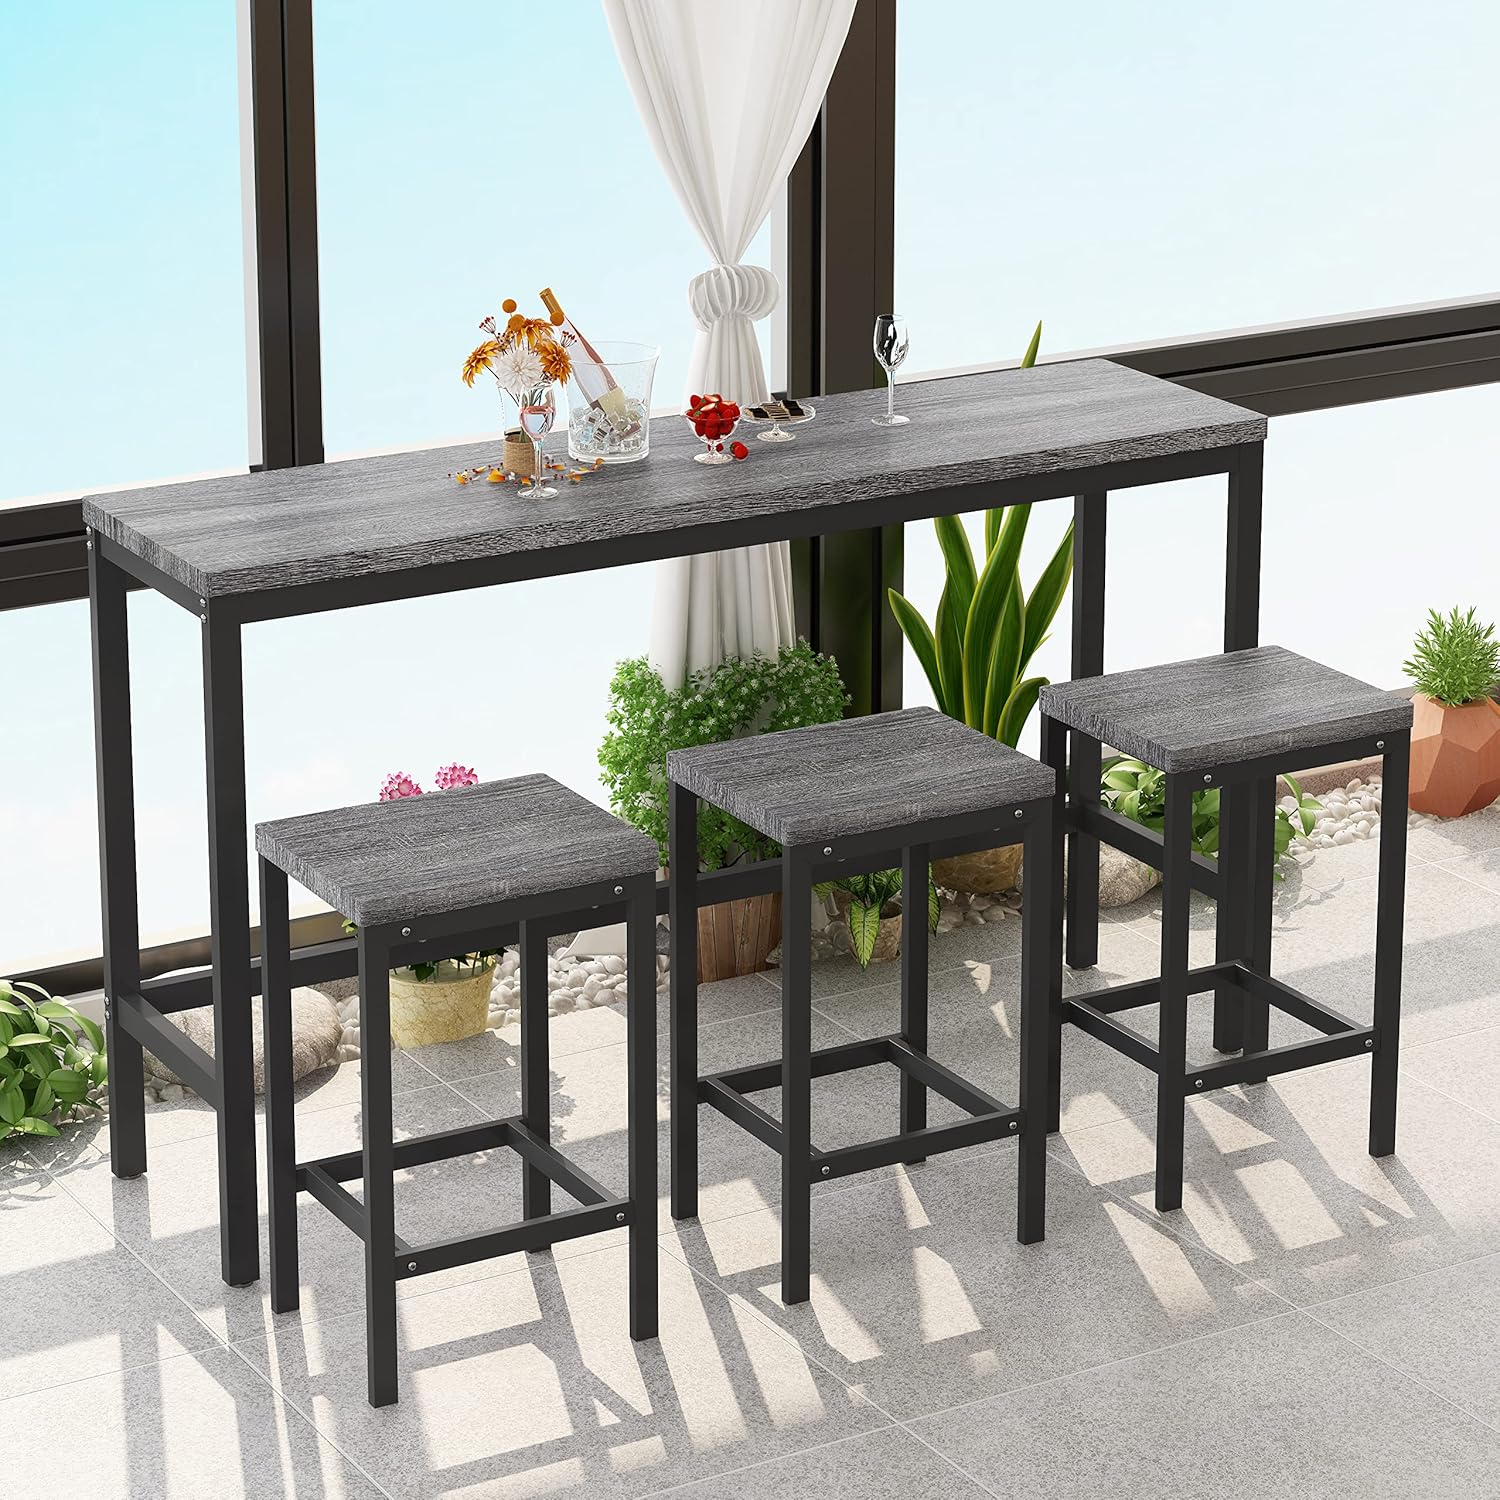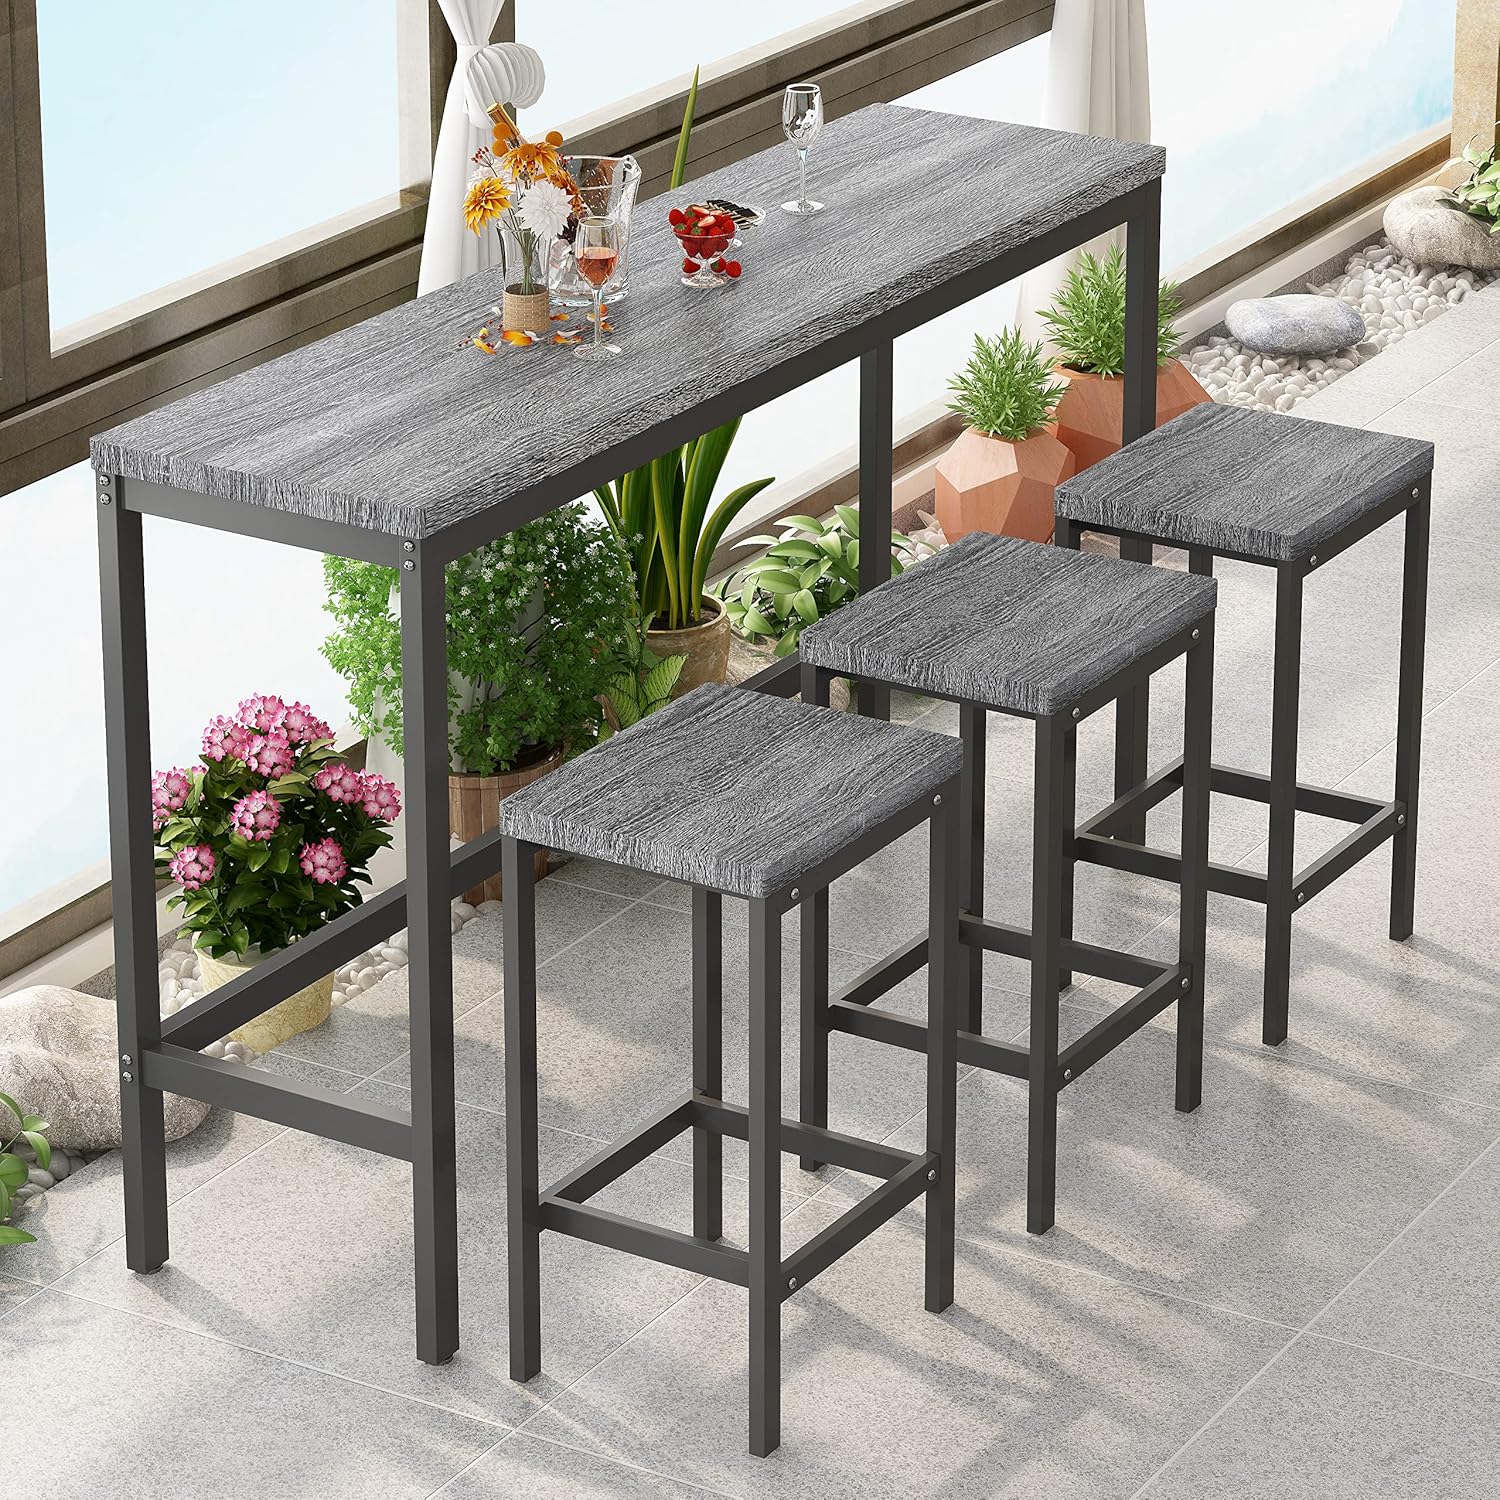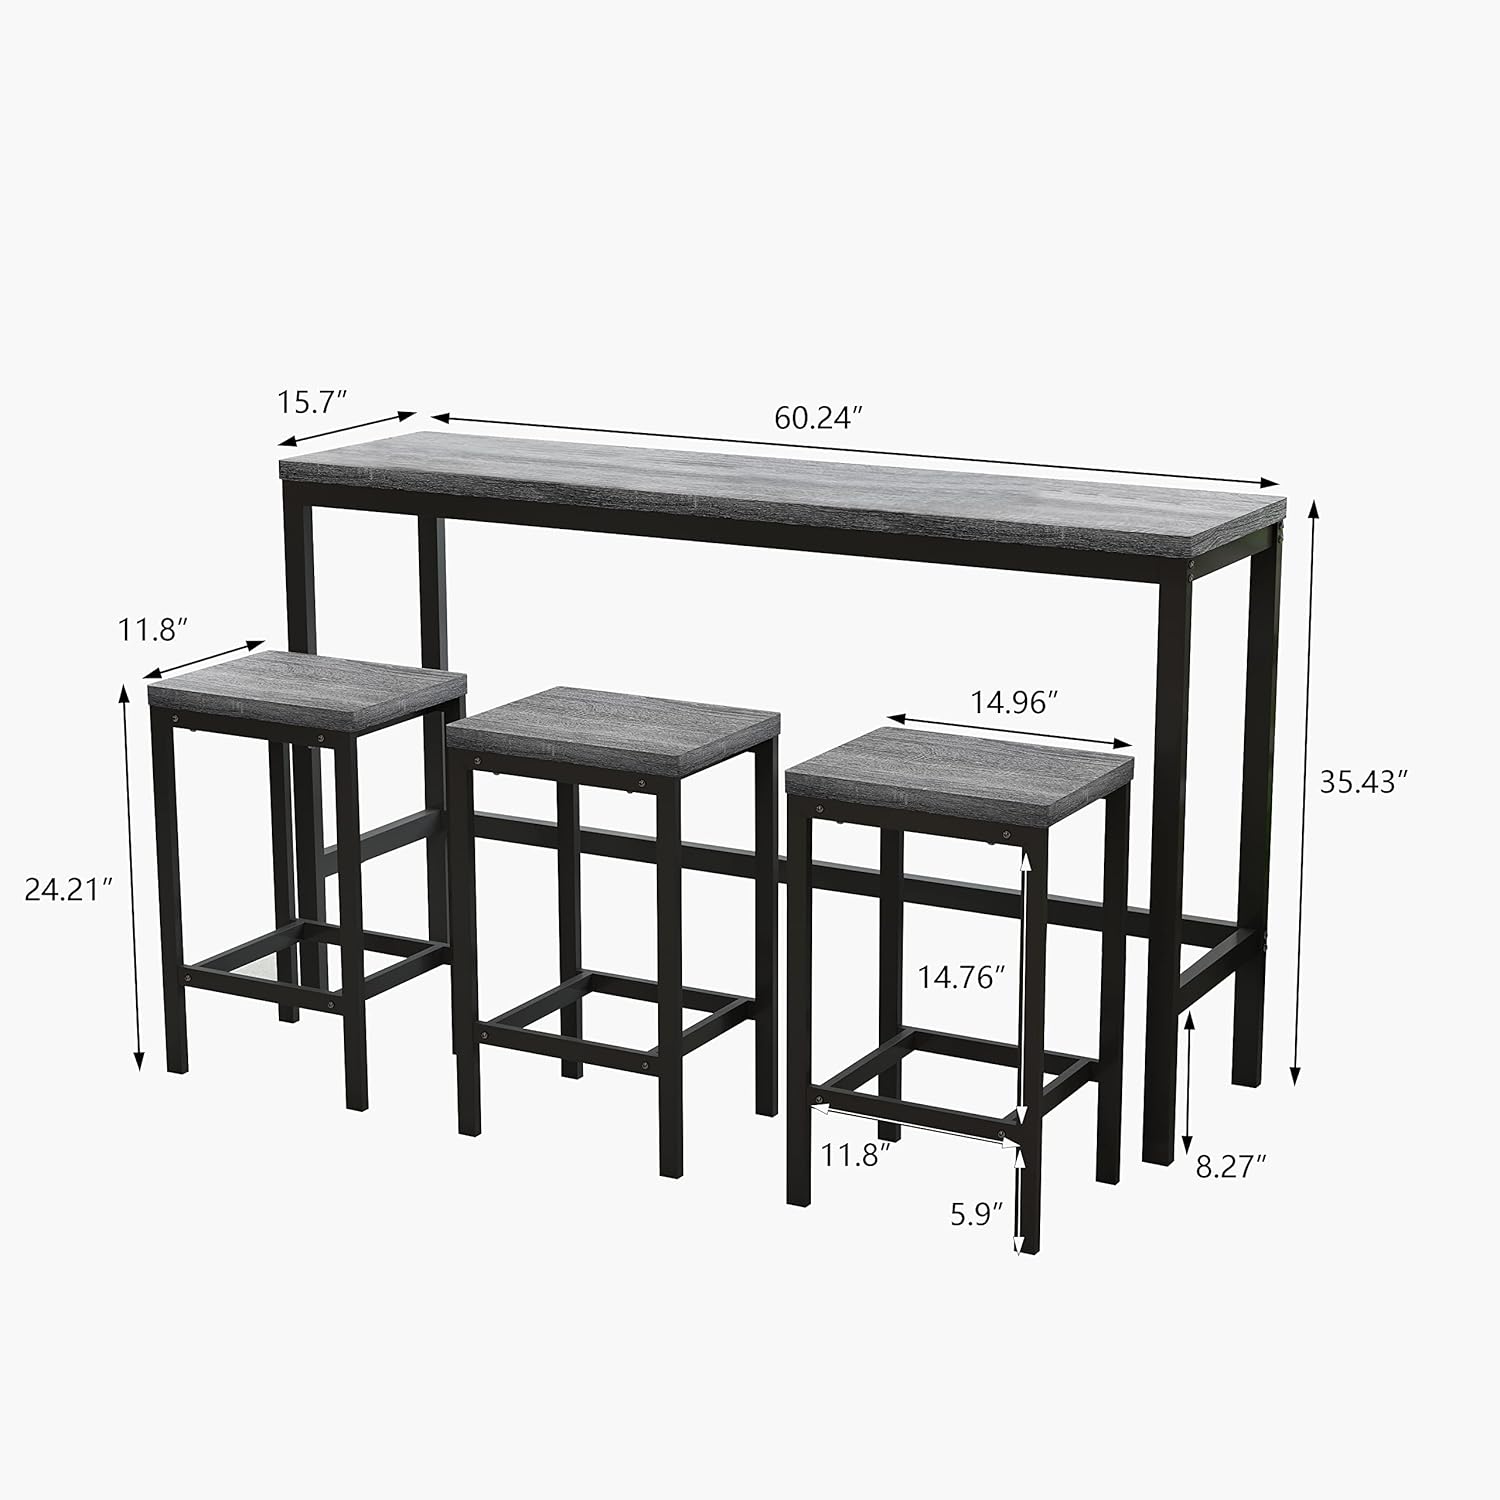
JIEJIEGAO 4-Piece Dining Table Set with 3 Stools, Counter Height Pub Table, Kitchen Table Set，Leisure Long Dining Table, Rectangle Wood Table with Metal Legs （Gray）
Category: Amazon Home
Bringing modern style to you dining room. This rectangular dining table with two benches is crafted from metal and wood, which ensure its sturdiness and durability, and also brings warmth to your dining room. This modern and minimalism dining table is designed for your stylish dining area. Each piece of design bears your comfort in mind. A spacious, multi-functional table can be used for intimate dinners, after hours drinks, or a family meal. It is great for 4 people. Further space can be saved when the suite is not in use, as the benches tucking seamlessly beneath the table gives you flexibility of using your space. Estimated load capacity of 150 pounds. Overall Product Dimension. Table(Overall):60.2x15.7x35.4inch(LXWXH). Stool(Overall): 14.9x11.8x24.2inch(LXWXH). Overall Weight. Net Weight for Table: 28.5lbs. Weight for Stool: 8.8 lbs. Weight Capacity. Table weight capacity: 264lbs. Stool weight capacity: 176lbs. Material: Metal (Frame)+ MDF Panel. Pieces Included: 1 table +3 Stools.
Features: ☕【4 PCS Counter Height Table Set】Made of high quality steel frame and MDF panels, this dining table set comes with 1 counter height long table and 3 stools. For extra comfort, all of the table and stools are designed with foot rests, which are not only sturdier but more humanized. Just rest your feet when enjoying drinking or eating. | ☕【Sturdy & Durable Structure】Using industry-leading MDF panels and metal frame, combined with meticulous craftsmanship, the connection between accessories is compact, and the console table is stable and durable.Solid well-crafted table durable and sturdy use for years. | ☕【Comfortable dining set for great experience】This dining set includes a long dining table and 3 stools for the whole family to enjoy.For extra comfort, all of the table and stools are designed with foot rests, which are not only sturdier but more humanized. | ☕【Suitable for Multiple Styles】Compact footprint perfectly fills blank spaces in entryways, living rooms, dining rooms, pub and more.The compact nature of this set is best suited for smaller spaces, easily tuck away the stools under the table to conserve space when not in use. | ☕【Reasonable Load-bearing Capacity】In order to meet a variety of requirements in your daily life, the load-bearing capacity setting of this dining table set is reasonable and practical. The load-bearing capacity of the table is 160 lbs, and capacity of the stool is 220 lbs.